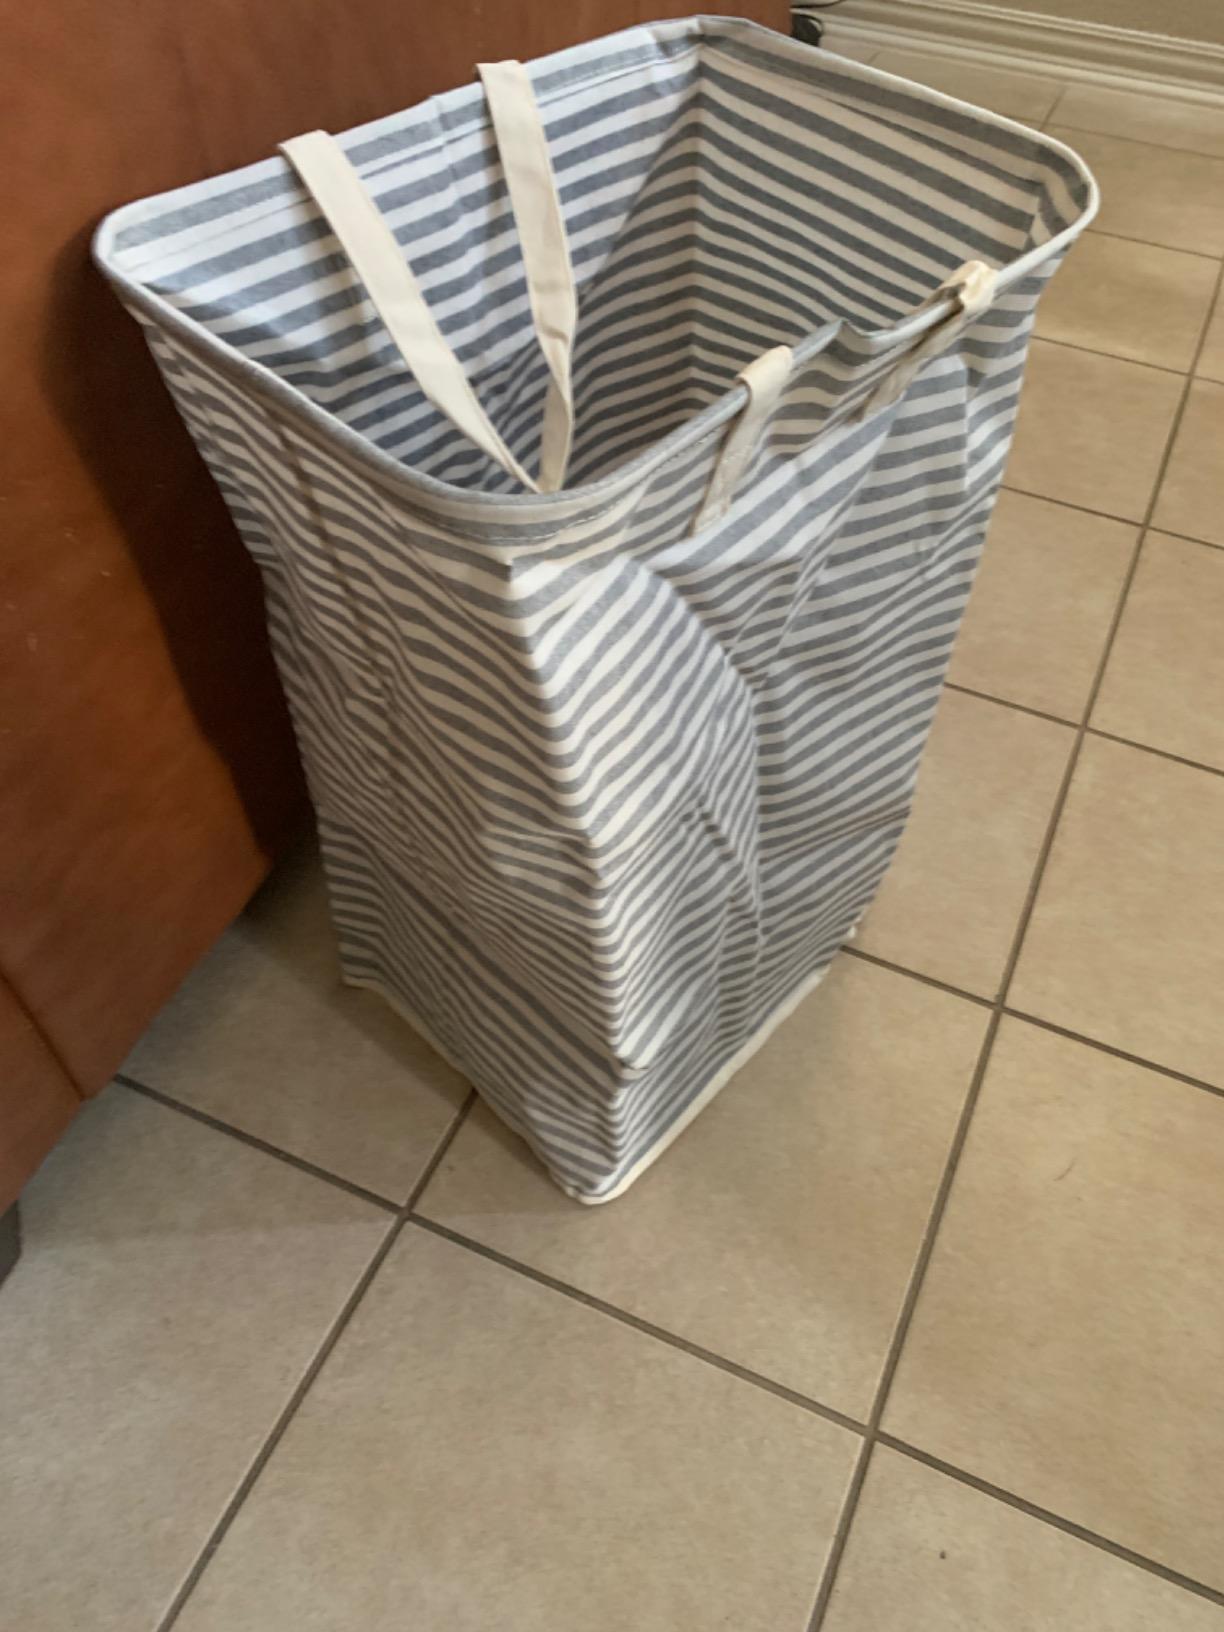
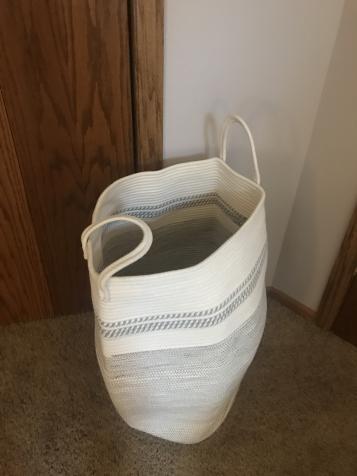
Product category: items_hamper
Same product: no